Aeroamerica

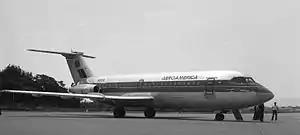
Aeroamerica operated former American Airlines BAC One-Eleven 401AK N5016 on European charter flights out of West Berlin's Tegel Airport during 1976.

Joel Eisenberg, owner of a travel agency, International Travel, founded Club International as a nonprofit corporation under Oregon law in February 1971 as an air travel club. The Federal Aviation Administration certificated the club under Part 123 of the Federal Aviation Regulations in May 1971 and Eisenberg acquired the first aircraft, a Boeing 707, from TWA in March 1971, which he leased to the club. By the end of 1972, the club had purchased the 707 from Eisenberg and also acquired a DC-7 and Boeing 720. The club operated effectively a weekly shuttle between Seattle and Honolulu and Seattle and Anchorage. It advertised as having 40,000 members.